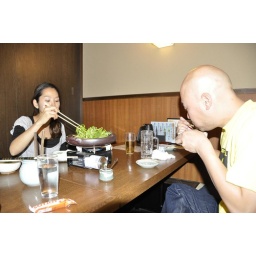
Some fish and nabe spot in Gaienmae. I just drank water that night.